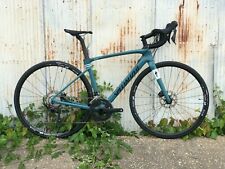
Vehicle type: Bikes